Cathedral of Saint George, Prizren

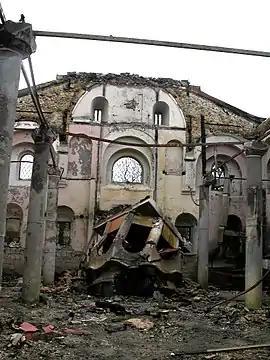
Serbian Orthodox Cathedral of Saint George in Prizren, burned during the unrest of 2004

Cathedral of Saint George in Prizren is the Cathedral church of the Serbian Orthodox Eparchy of Raška and Prizren, located in the town of Prizren, Kosovo. It was built from 1856 to 1887, near the "Old Church of Saint George", previous cathedral church of the same eparchy. The cathedral was burned and severely damaged by Albanian mobs during the 2004 unrest, but was later renovated.